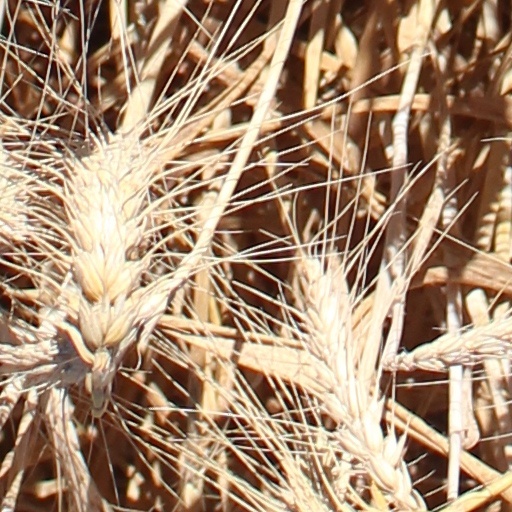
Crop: wheat